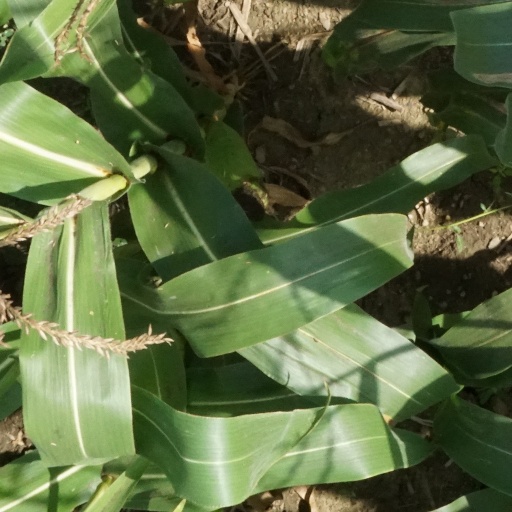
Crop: maize; corn